Nilsen Plateau

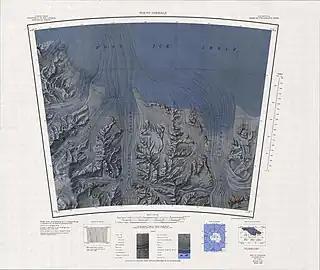
Northern end of Nilsen Plateau in south center of map

Conspicuous ice-free mountain, high, projecting into the east side of Amundsen Glacier just south of the mouth of Cappellari Glacier.